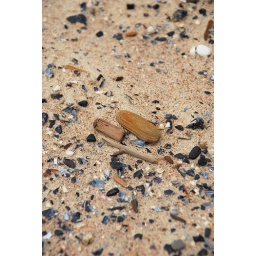
for four days I felt sand in my shoes and now we are back